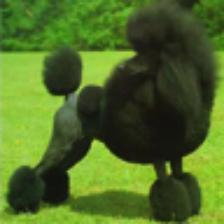
Label: NonHuman